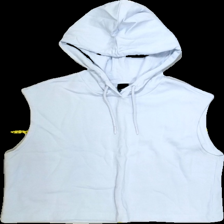
View: front
Type: Hoodie
Category: Ladies
Brand: Gina Tricot
Colors: Blue
Material: 80%cotton 20%polyester
Cut: Cropped
Size: XL
Season: Spring
Stains: Minor
Price range: 50-100
Recommended usage: Export